Muhammad bin Talal Al Rashid

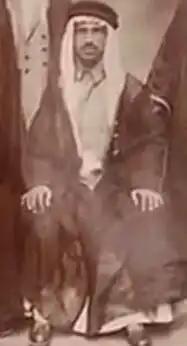
Muhammad bin Talal c.1920s

Muhammad bin Talal Al Rashid ( "Muḥammad bin Ṭalāl Āl Rašīd"; c.1904 – 1954) was the twelfth and last emir of Jabal Shammar in Ha'il. He ruled from August 1921 to 2 November 1921.